Pskov Judicial Charter

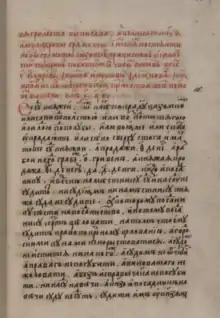
The first page of the Pskov Judicial Charter (Vorontsov Copy)

The Pskov Judicial Charter, also known as the Charter of Pskov, was the legal code of the Pskov Republic. It was issued in various redactions between 1397 and 1467.